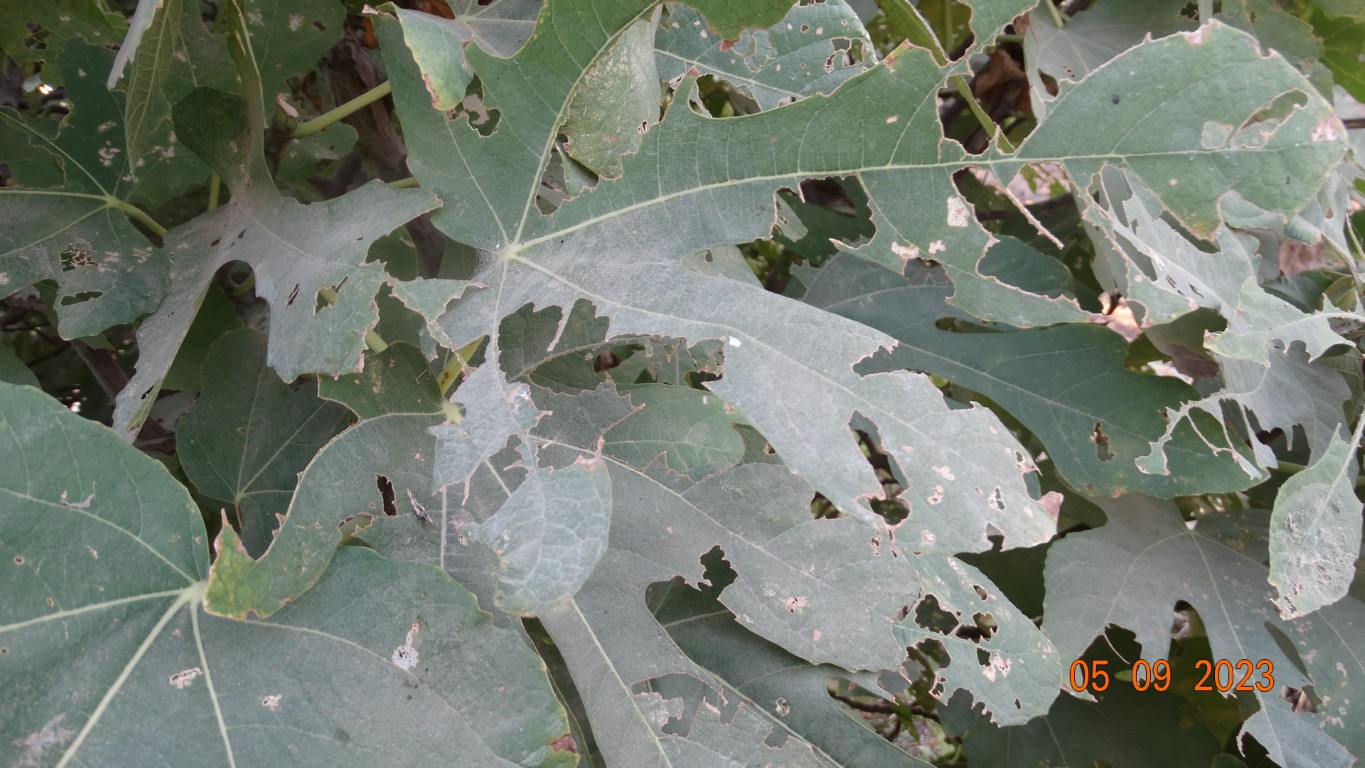
Label: infected